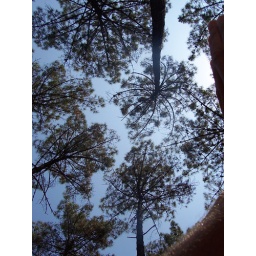
Looking up at pine trees in Contis on the west coast of France